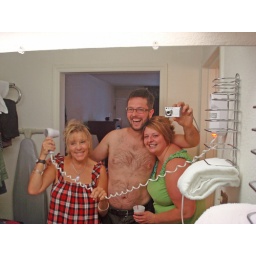
carol, me, and kortney mug for the camera in our hotel bathroom mirror.